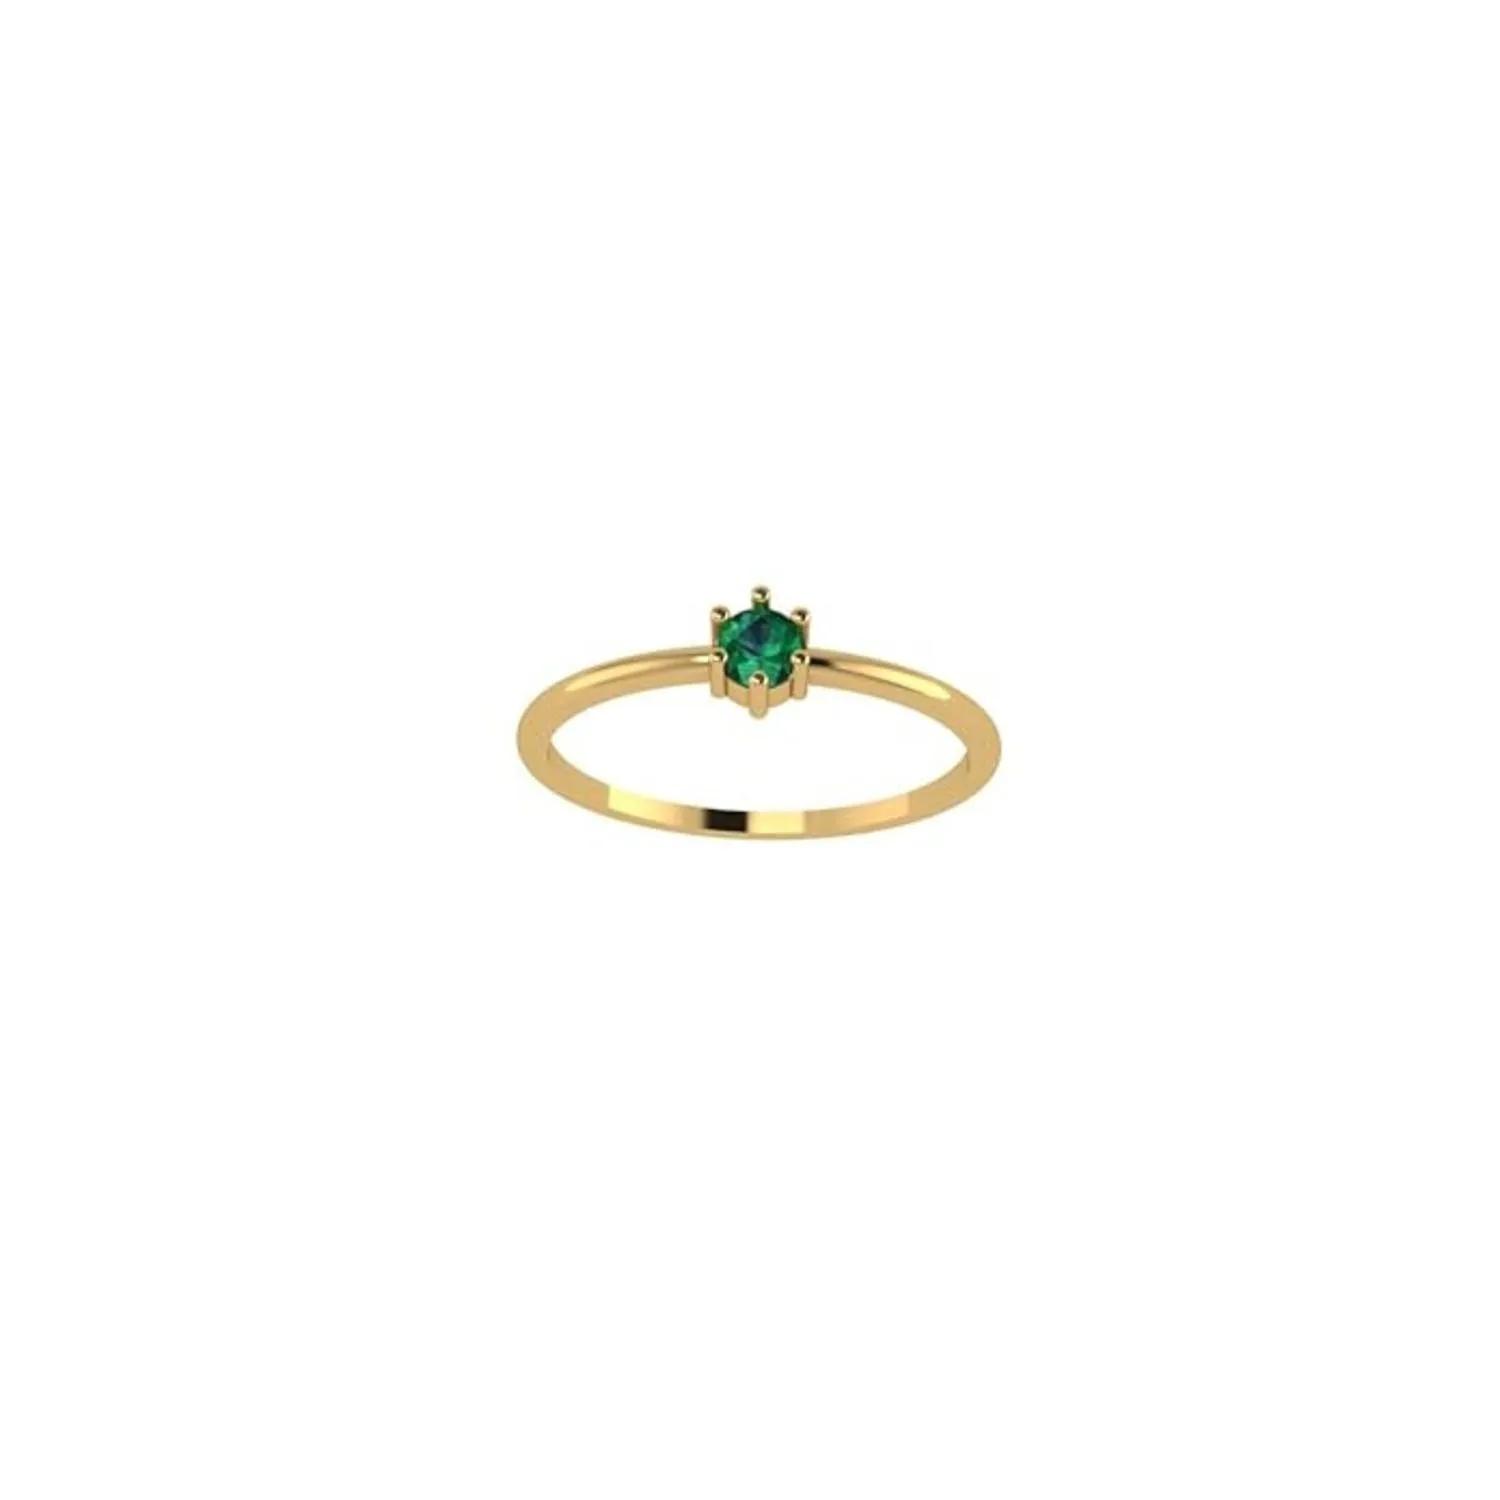
RAJASTHAN GEMS Ring Gold Yellow Green Round Emerald 18K 9K 14K INDIA Ring Size 14 Gem Stone Women Handmade Real Natural D673
Type: Rings
Brand: RAJASTHAN GEMS
Price: Rs. 7000
RAJASTHAN GEMS    Ring Gold Yellow Green Round Emerald 18K 9K 14K INDIA Ring Size 14 Gem Stone Women Handmade Real Natural D673
Features: Brand: Rajasthan Gems / Metal: 18K Yellow Gold,Gross Weight: 0.66 grams / Total Carat Weight : 0.20 carats,Main Stone: Emerald / Style: Solitaire,Ring Size: 14 (Can be resized)